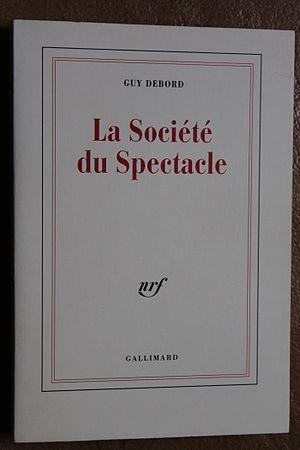
Couverture de La Société du Spectacle de Guy Debord (Gallimard)